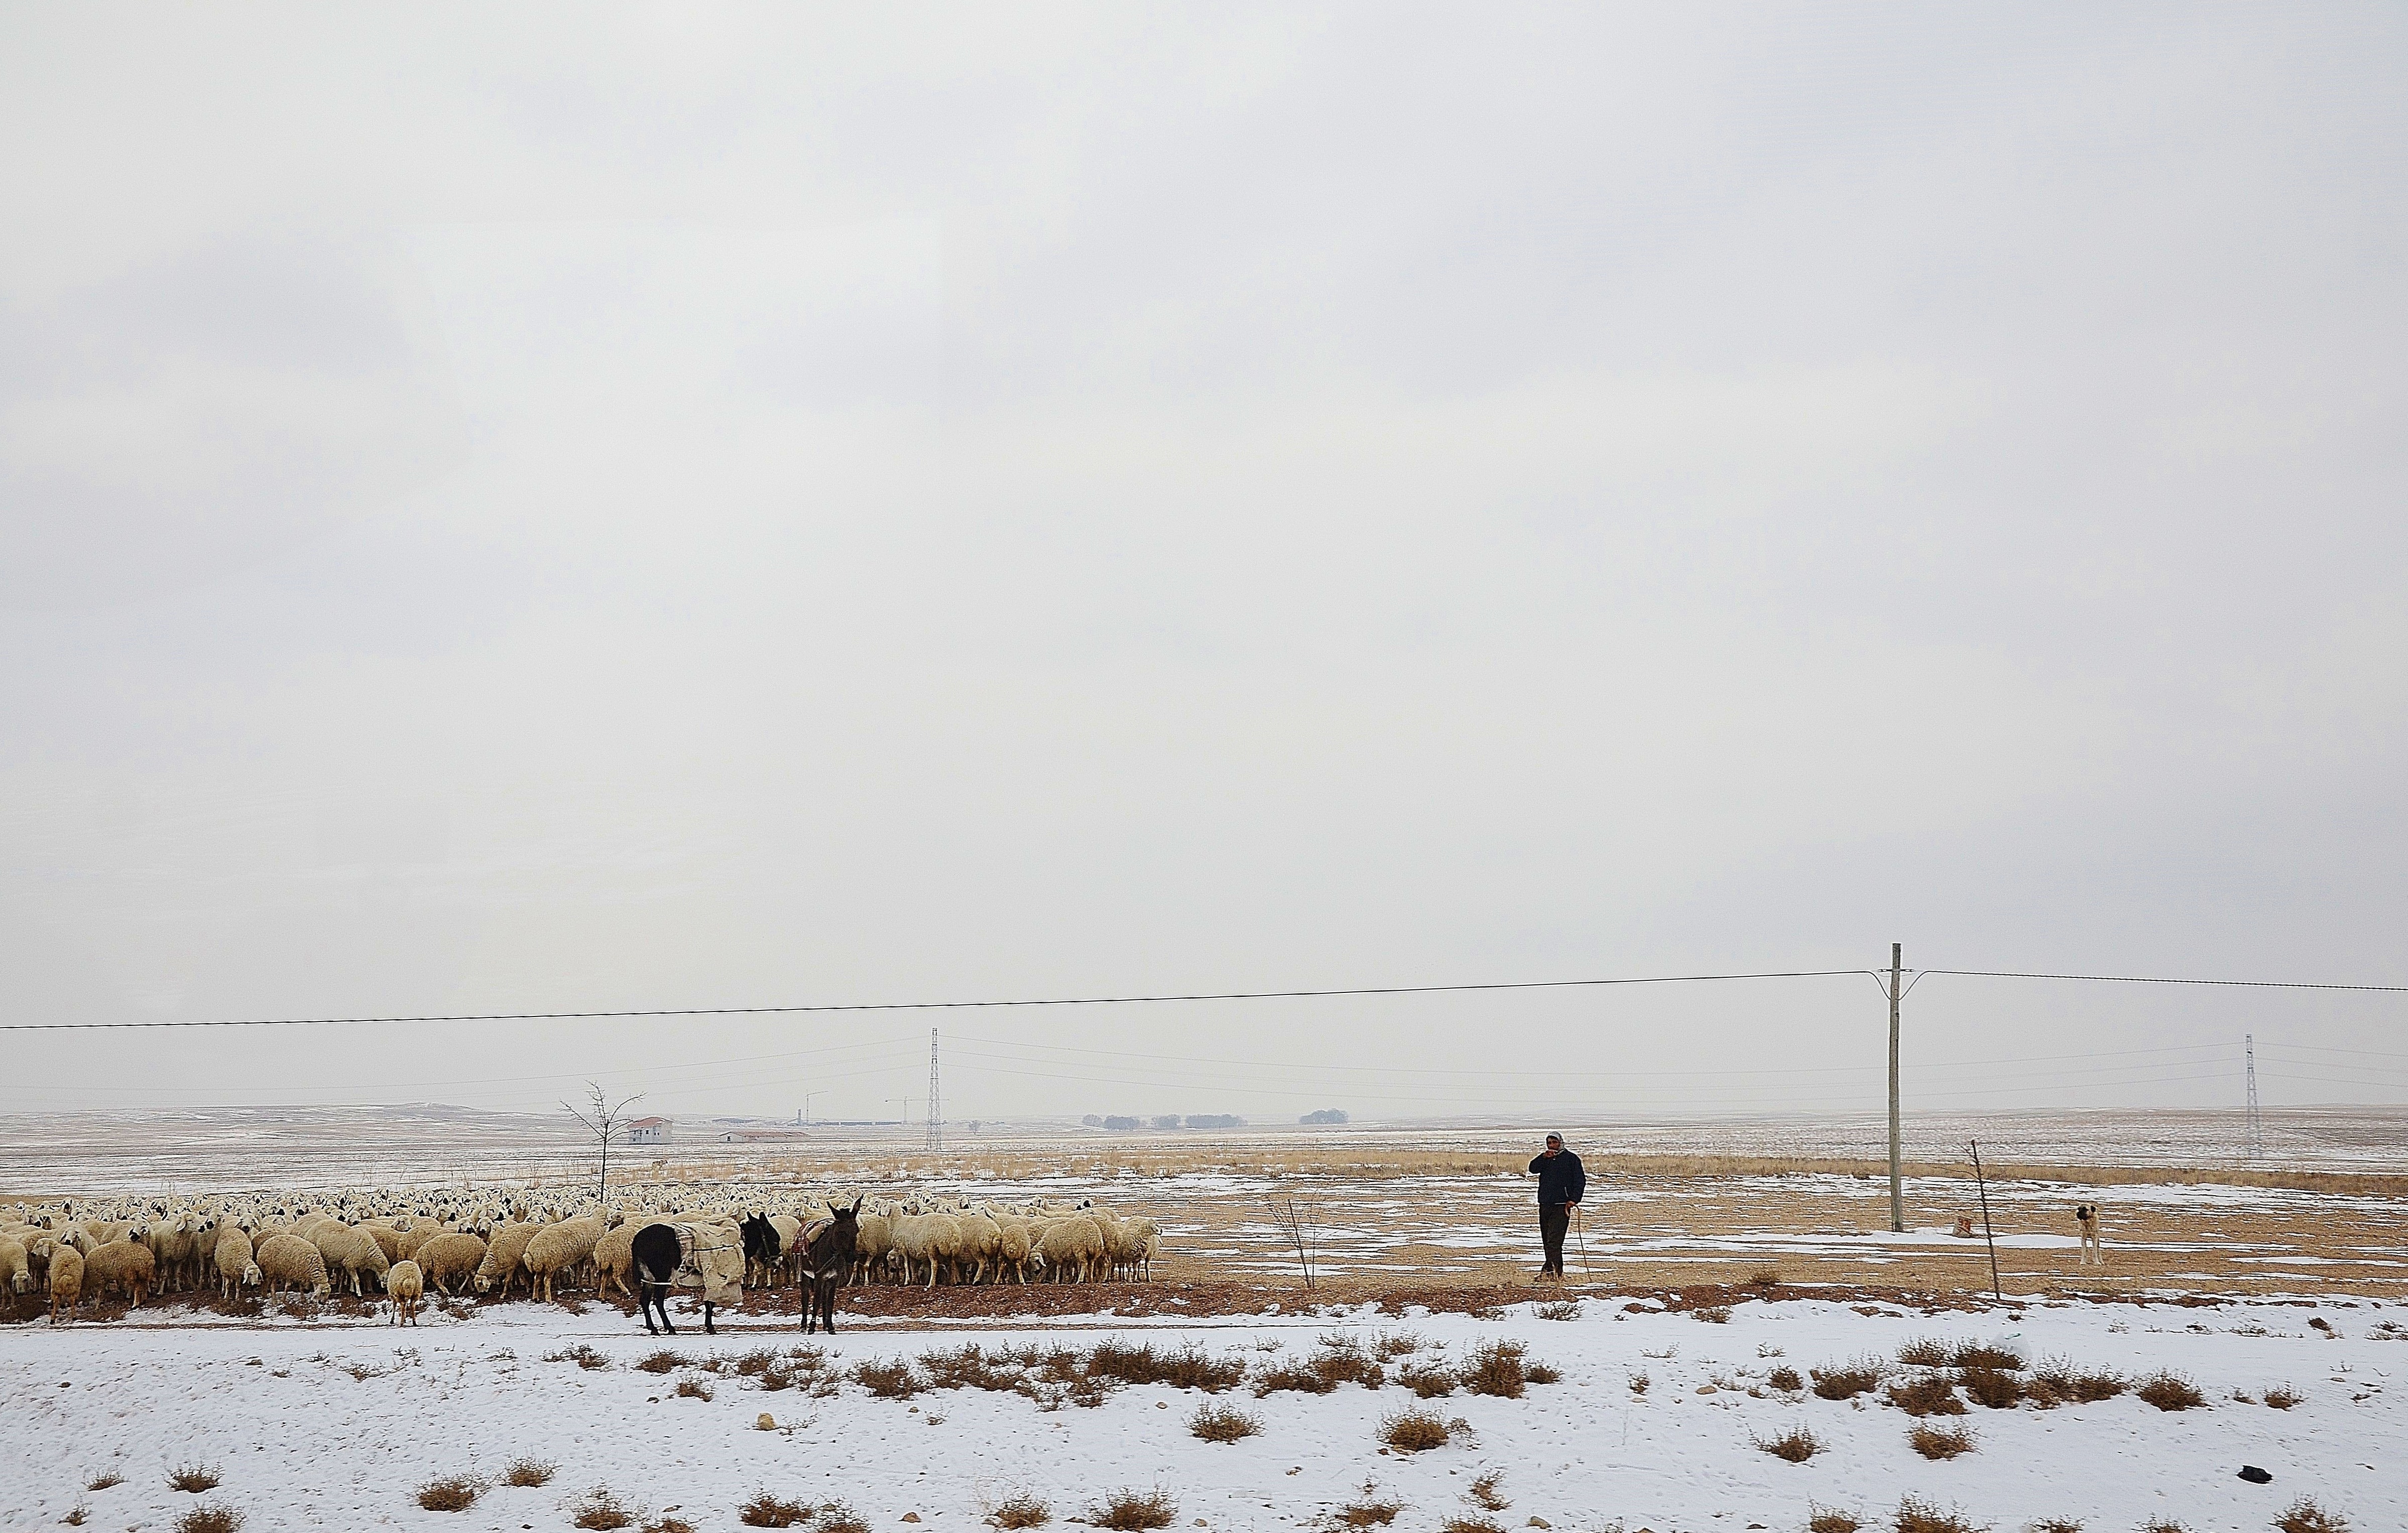
man, landscape, sea, snow, cold, winter, sky, morning, dog, alone, flock, sheep, weather, season, shepherd, mudflat, atmospheric phenomenon